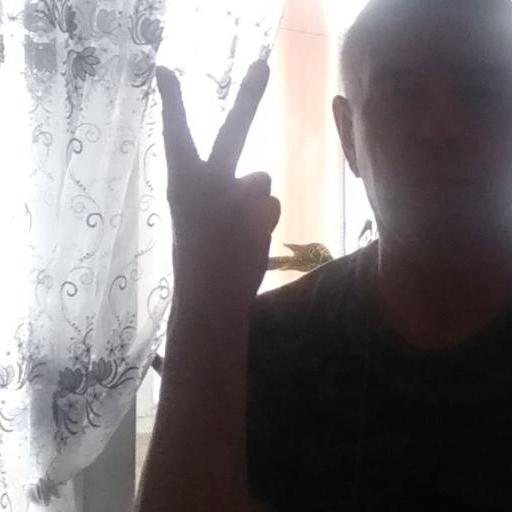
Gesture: peace_inverted